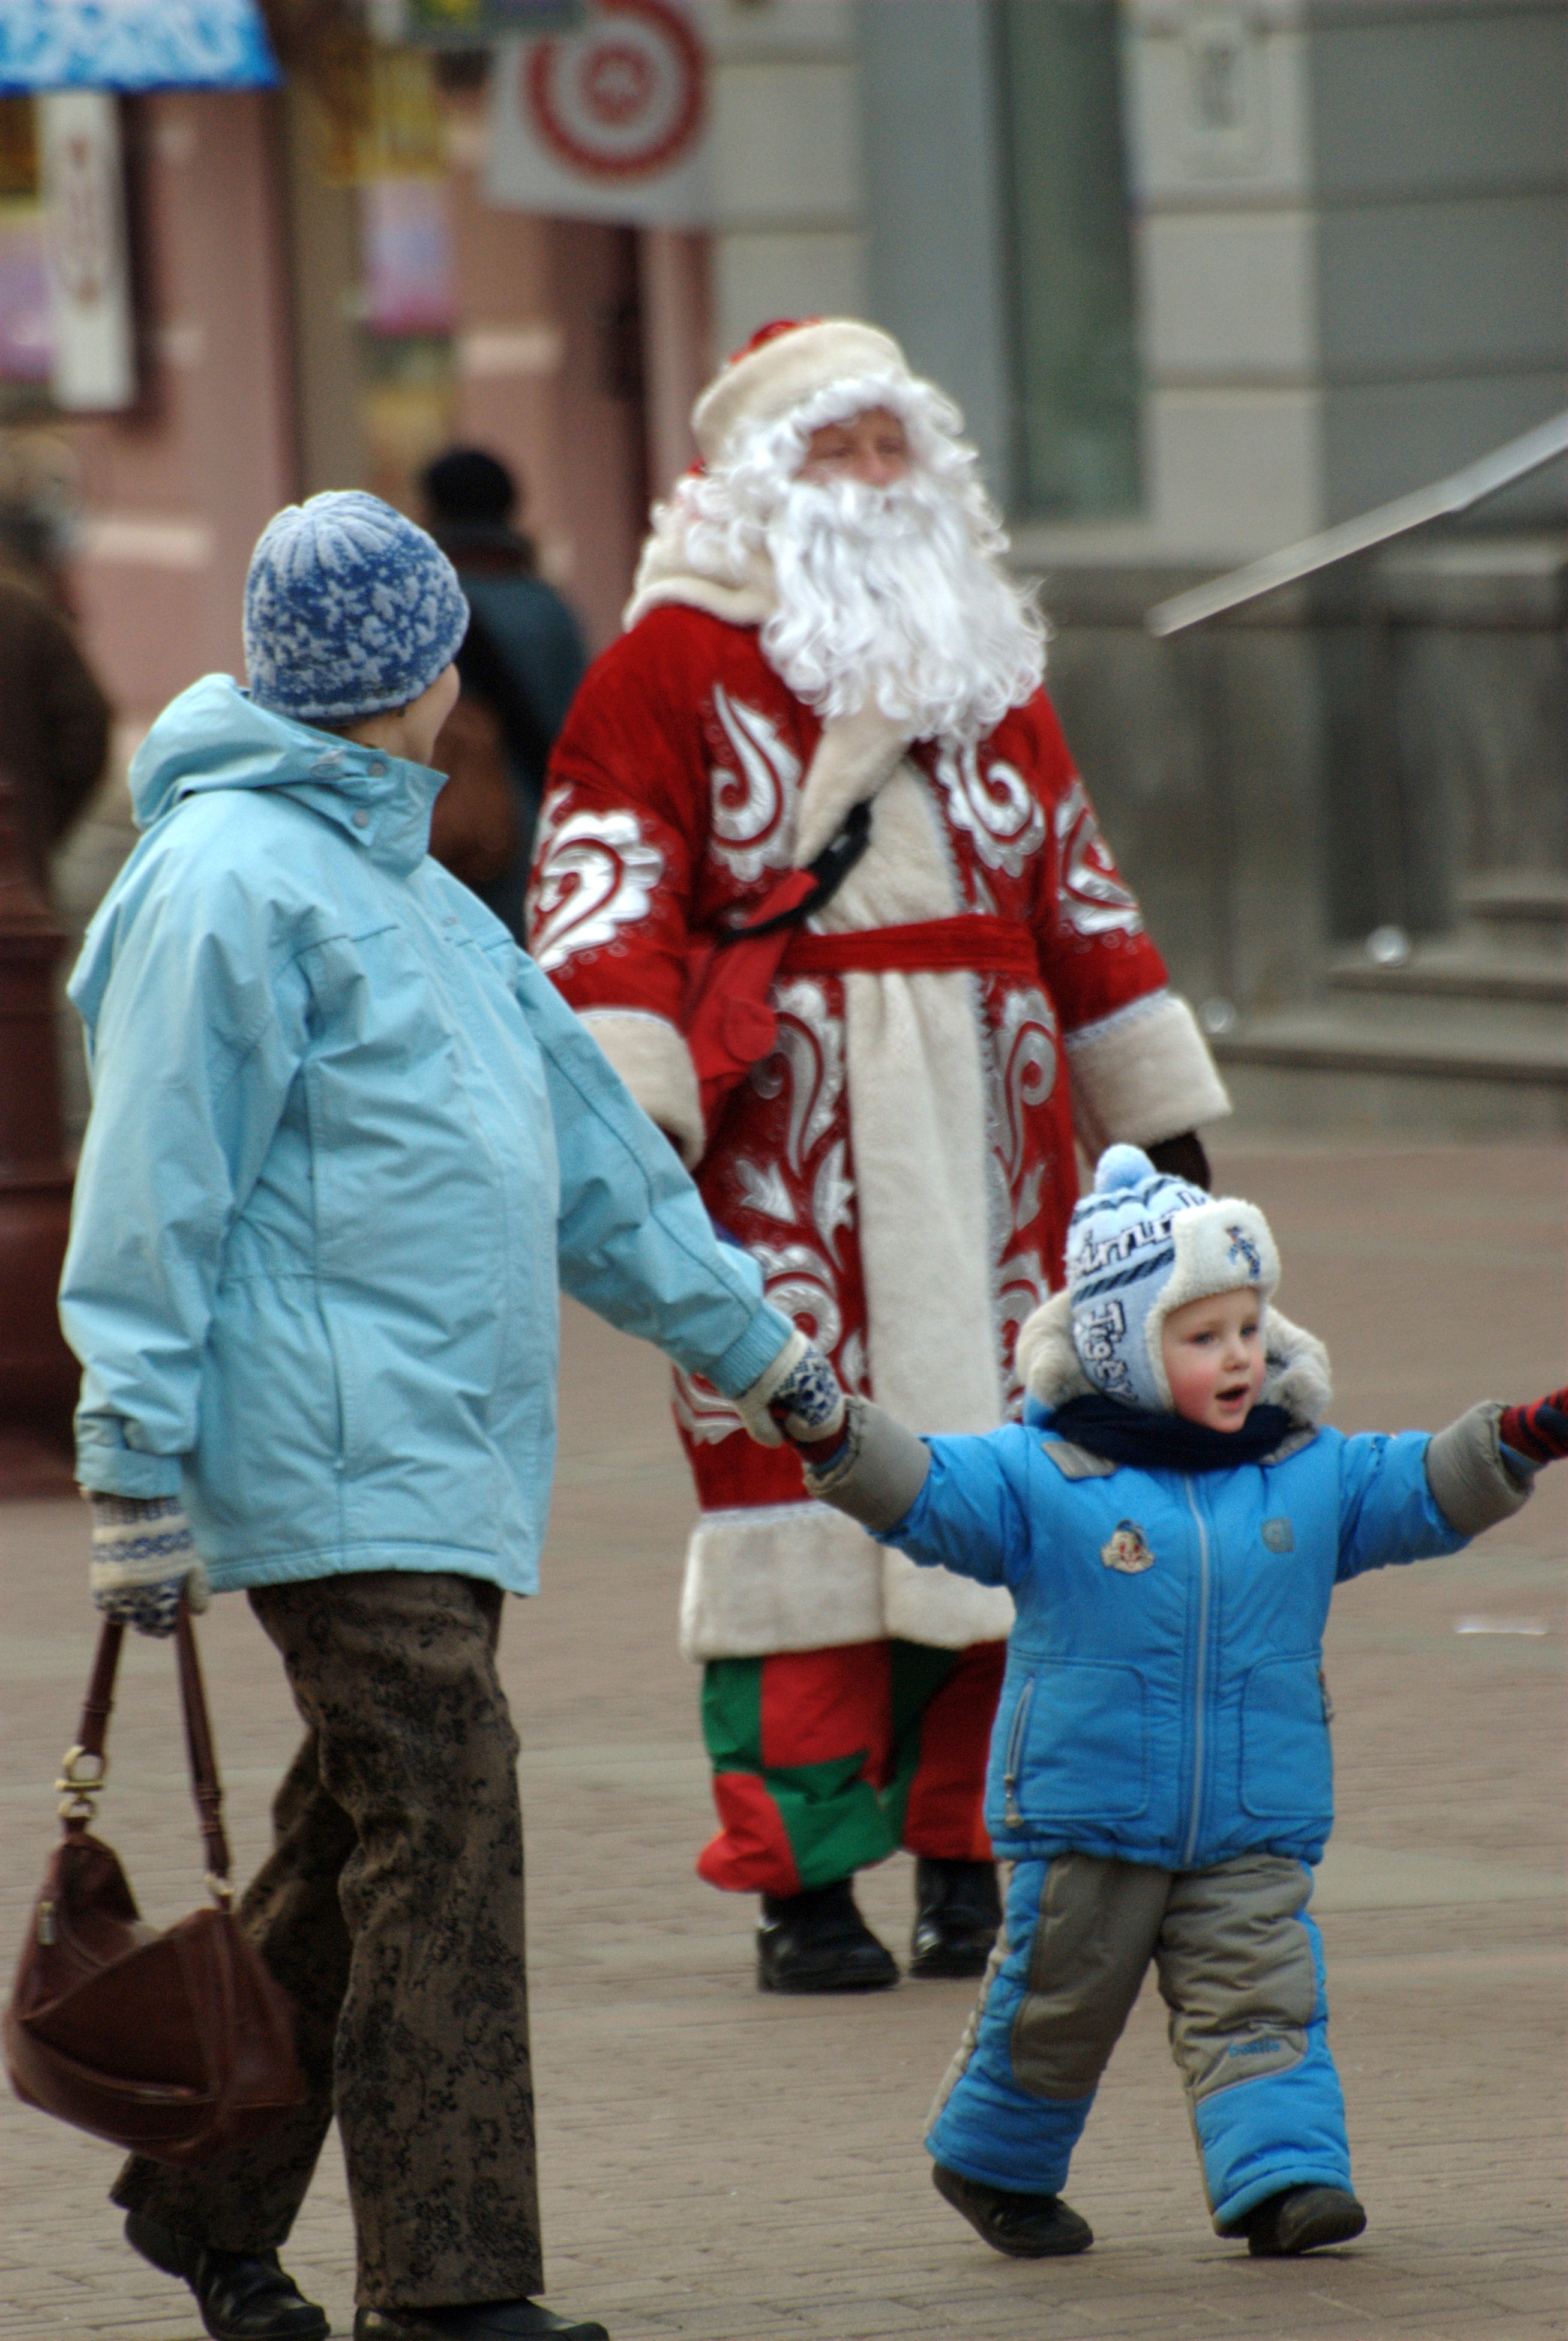
winter, people, city, statue, child, nikon, festival, cool image, moscow, arbat, russia, d80, moskau, nikond80, moscou